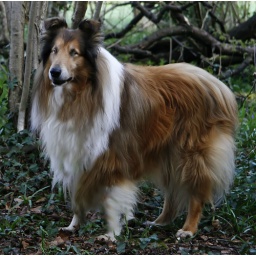
Beautiful collie dog seen whilst walking in Angmering Woods in Sussex